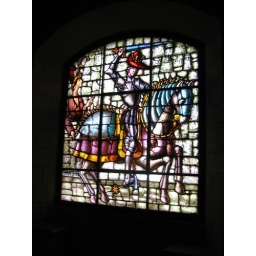
One of many impressive stained glass windows in the Alcazar of Segovia, Spain.